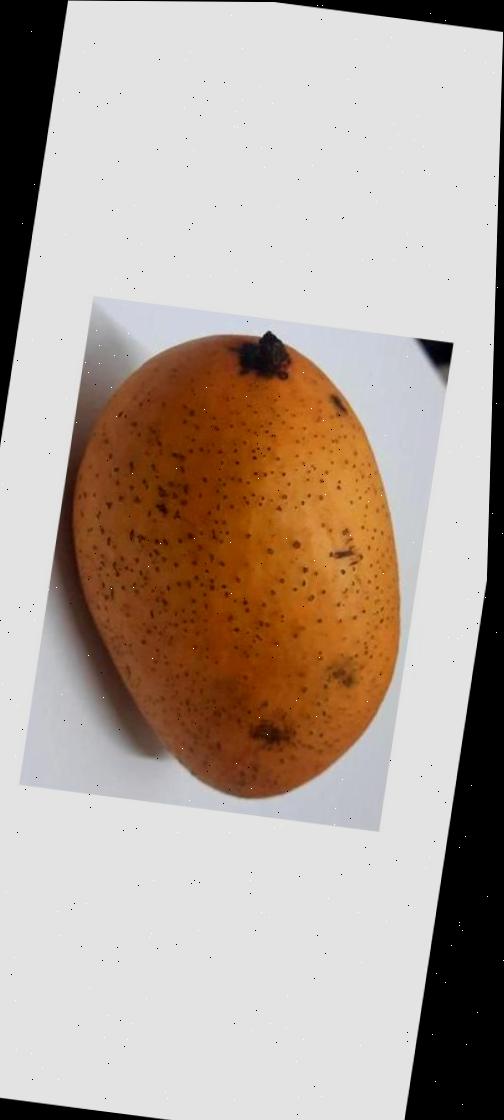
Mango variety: Ashshina Classic